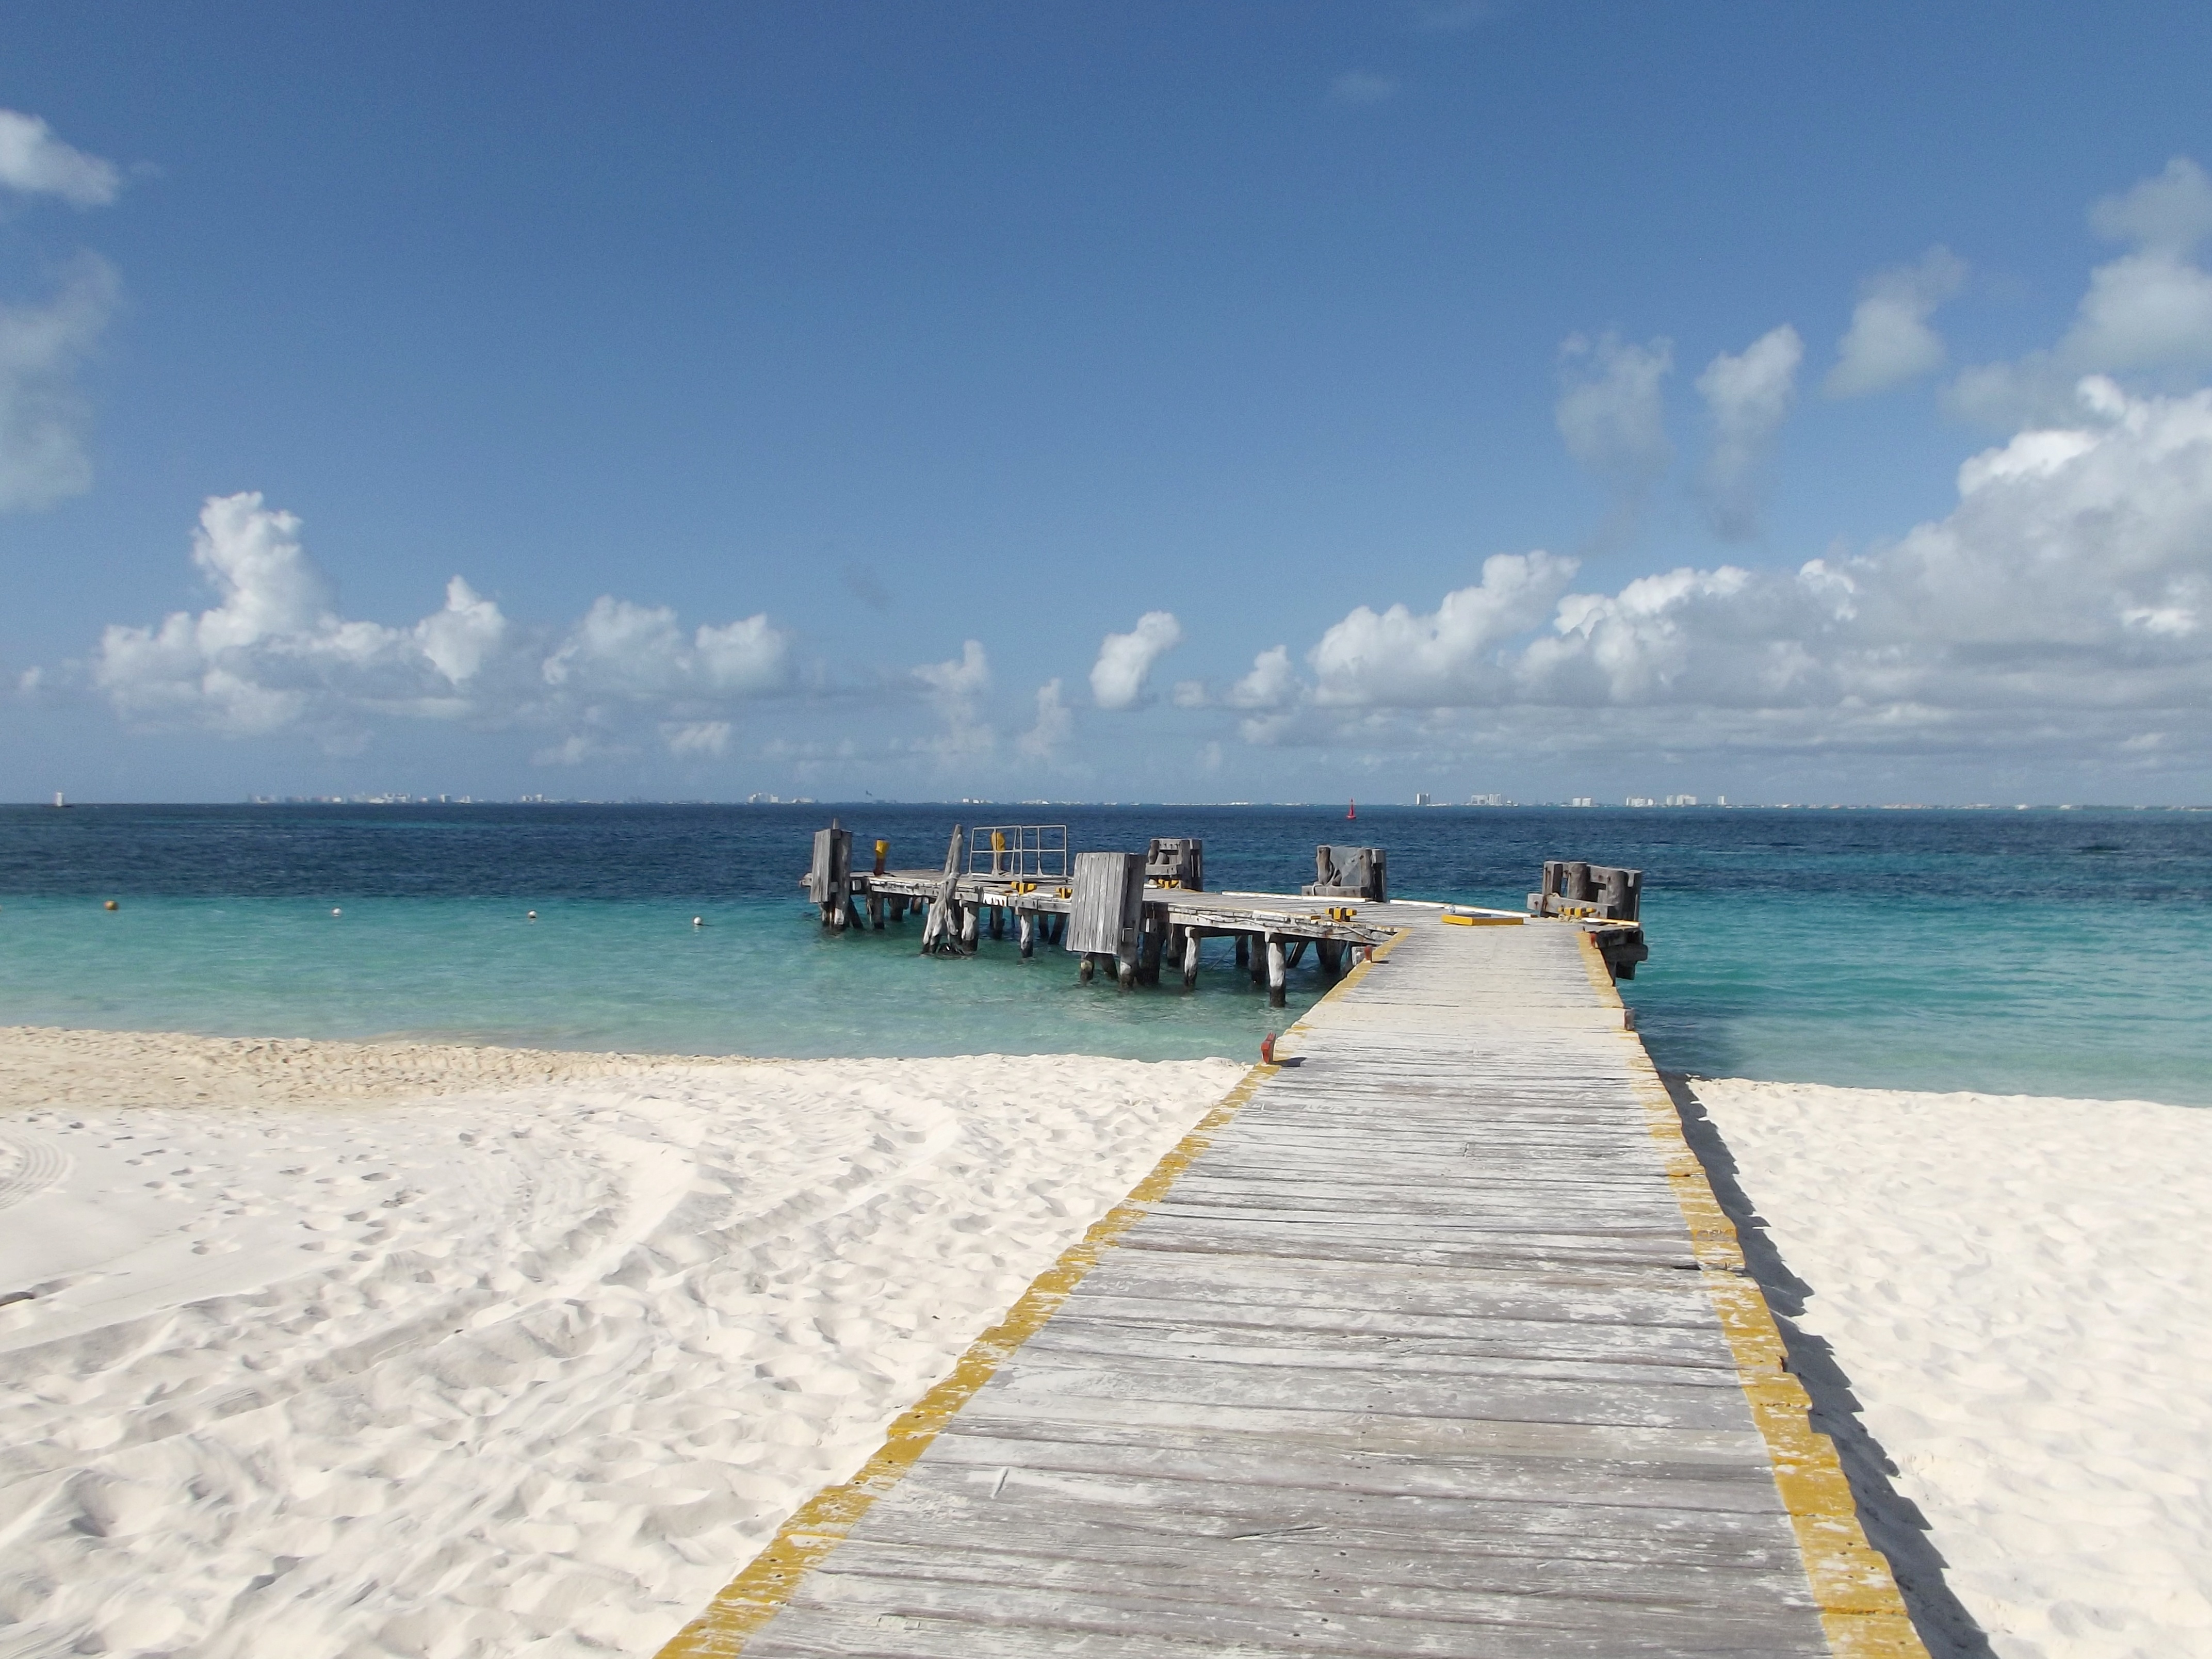
beach, landscape, sea, coast, nature, sand, ocean, horizon, sky, boardwalk, shore, wave, pier, walkway, vacation, travel, spring, bay, island, body of water, mexico, caribbean, breakwater, cape, wind wave